Nottingham Tennis Centre

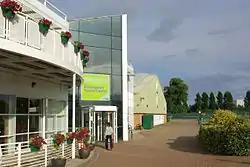
Nottingham Tennis Centre

Nottingham Tennis Centre is a tennis venue in Nottingham, England. The centre holds a range of tournaments throughout the year, such as the Nottingham Open, which is held before The Championships, Wimbledon.